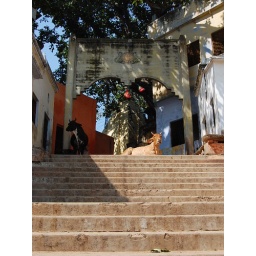
They're everywhere in the city...the indian equivalent of dogs and cats